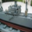
Label: ship